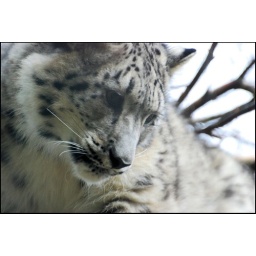
She quickly jumped from this tree to the roof over the viewing window. She certainly is exploring her enclosure.